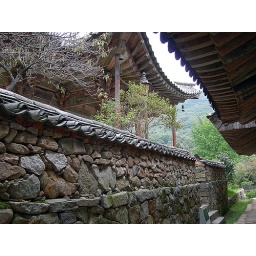
Just another stone wall of the variety loved by the photographer